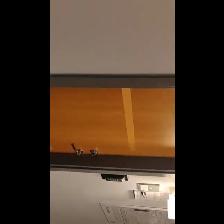
Label: NonHuman